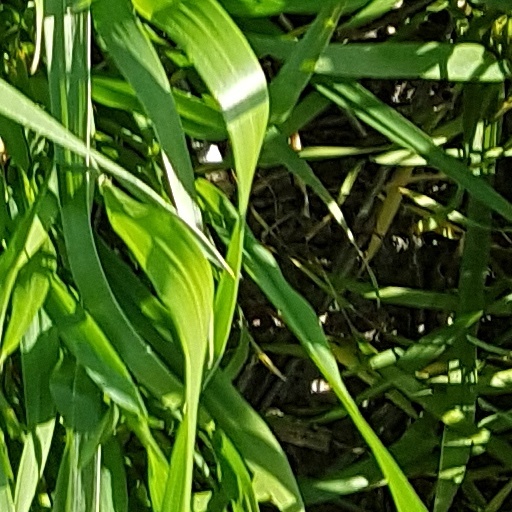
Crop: wheat